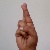
The image shows a hand gesture representing the letter 'R' in Indian Sign Language.